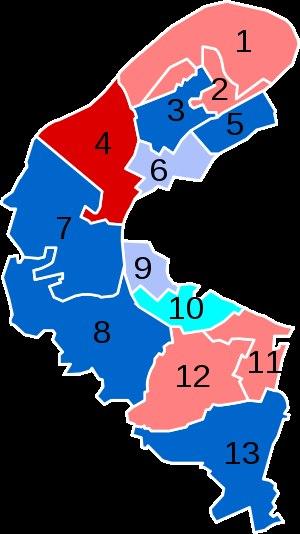
Le département des Hauts-de-Seine est divisé depuis 1968 en treize circonscriptions législatives, le nombre de sièges ayant été conservé malgré le nouveau découpage électoral de 2010, en vigueur à compter des élections législatives de 2012.
Les élections législatives françaises de 2012 se déroulent les 10 et 17 juin 2012. Dans le département des Hauts-de-Seine, treize députés sont à élire dans le cadre de treize circonscriptions, soit le même nombre d'élus malgré le redécoupage territorial.